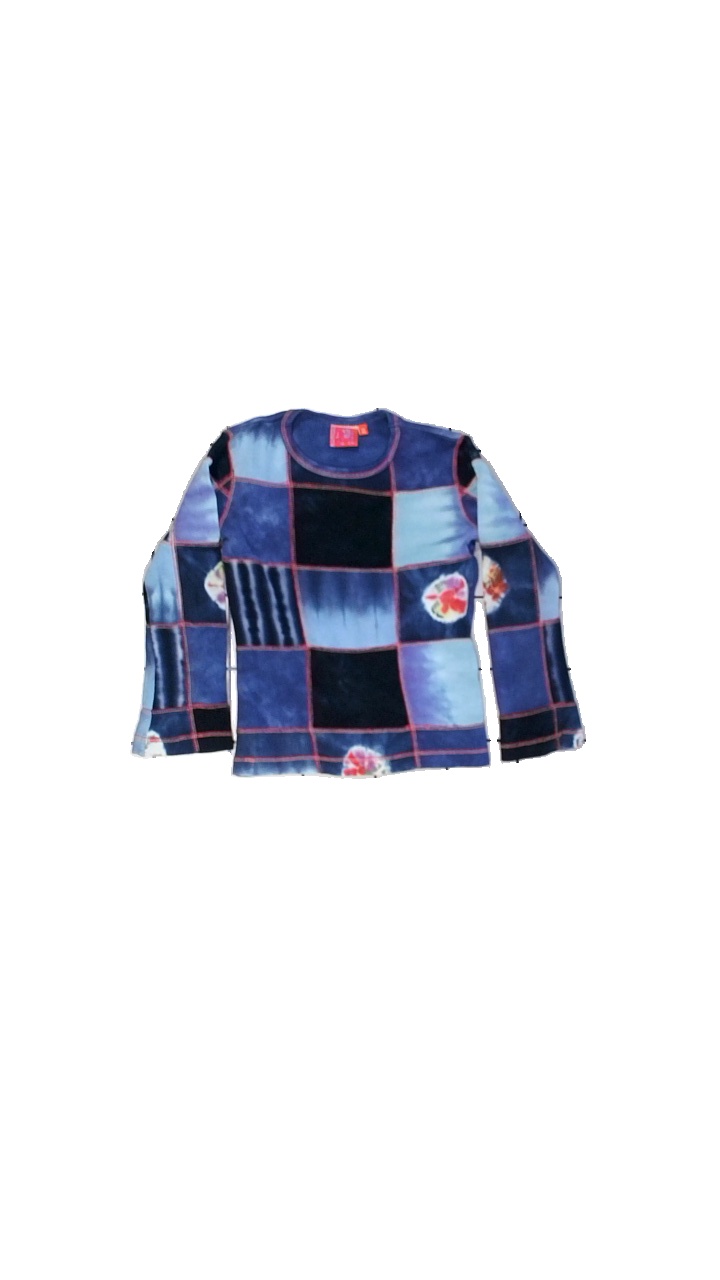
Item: Shirt (Children)
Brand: Indiska
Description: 90's shirt
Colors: Blue, Red, Purple, Multicolor
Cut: Regular
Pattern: Other
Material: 100% cotton
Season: All
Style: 90s
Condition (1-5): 1
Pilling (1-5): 1
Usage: Recycle
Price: <50